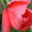
Label: tulip